Colt M1878

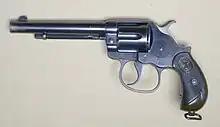
Colt Model 1902 "Philippine"

Standard grips were black checkered hard rubber but some early revolvers were produced with checkered walnut grips. Barrel lengths were available from to inches. Revolvers with 4-inch and shorter barrels did not have an ejector.